Northwestern University in Qatar

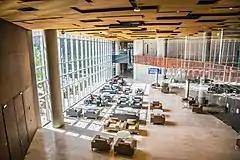
The North Atrium at Northwestern University in Qatar

NU-Q students can cross-register for courses at the five other American universities located in Education City.